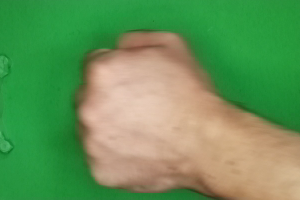
Label: rock